List of the Cenozoic life of Alabama

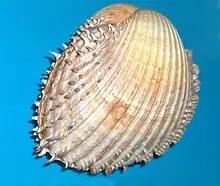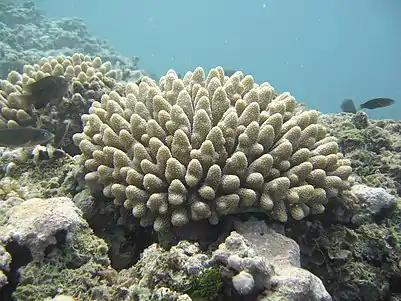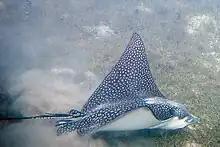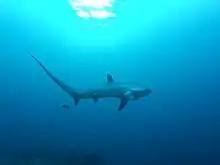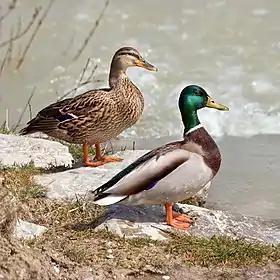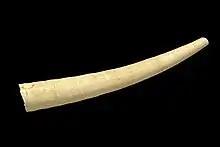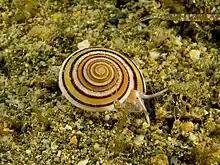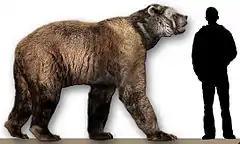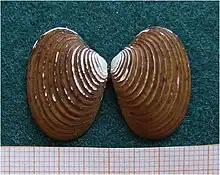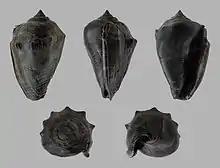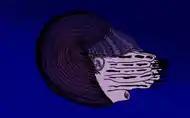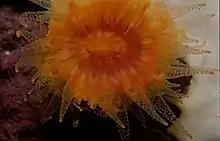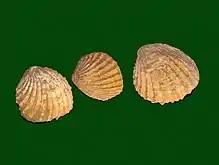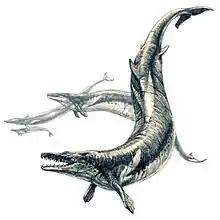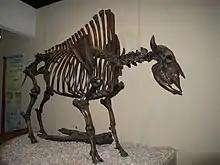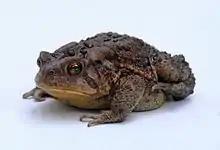
Shell of an "Acanthocardia" cockle
Living "Acropora" coral
A living "Aetobatus" eagle ray
A living "Alopias", or thresher shark
Living female (left) and male (right) "Anas platyrhynchos", or mallard ducks
A shell of an "Antalis" tusk shell
A living "Architectonica" staircase shell sea snail
Restoration of an "Arctodus", or short-faced bear, with a human to scale
Shell of a modern "Astarte" bivalve
Multiple views of a fossilized shell of the volute sea snail "Athleta"
Restoration of the Paleocene-Miocene nautiloid cephalopod "Aturia"
A living "Balanophyllia" stony coral
Three fossilized shells of the Late Cretaceous-Eocene marine bivalve "Baluchicardia"
Life restoration of a pod of the Eocene whale "Basilosaurus"
Mounted fossilized skeleton of the Pleistocene "Bison antiquus", or ancient bison
A living "Anaxyrus americanus" (formerly "Bufo americanus"), or American toad
Fossilized shell in multiple views of a "Busycon" sea snail
A living "Calliostoma" top sea snail
A living "Canis rufus", or red wolf
A living "Carcharias" sand tiger shark
Mounted fossilized skeleton of the Pliocene-Pleistocene giant beaver "Castoroides"
Illustration of a shell of a "Cerithiella" cerith sea snail
A living "Cervus elaphus", or red deer
Fossillized shell of a "Chlamys" bivalve
A living "Chlorophthalmus" greeneye fish
Multiple views of a fossilized shell of the Paleocene-Pliocene spindle sea snail "Clavilithes"

†"Chlorophthalmus" – report made of unidentified related form or using admittedly obsolete nomenclature